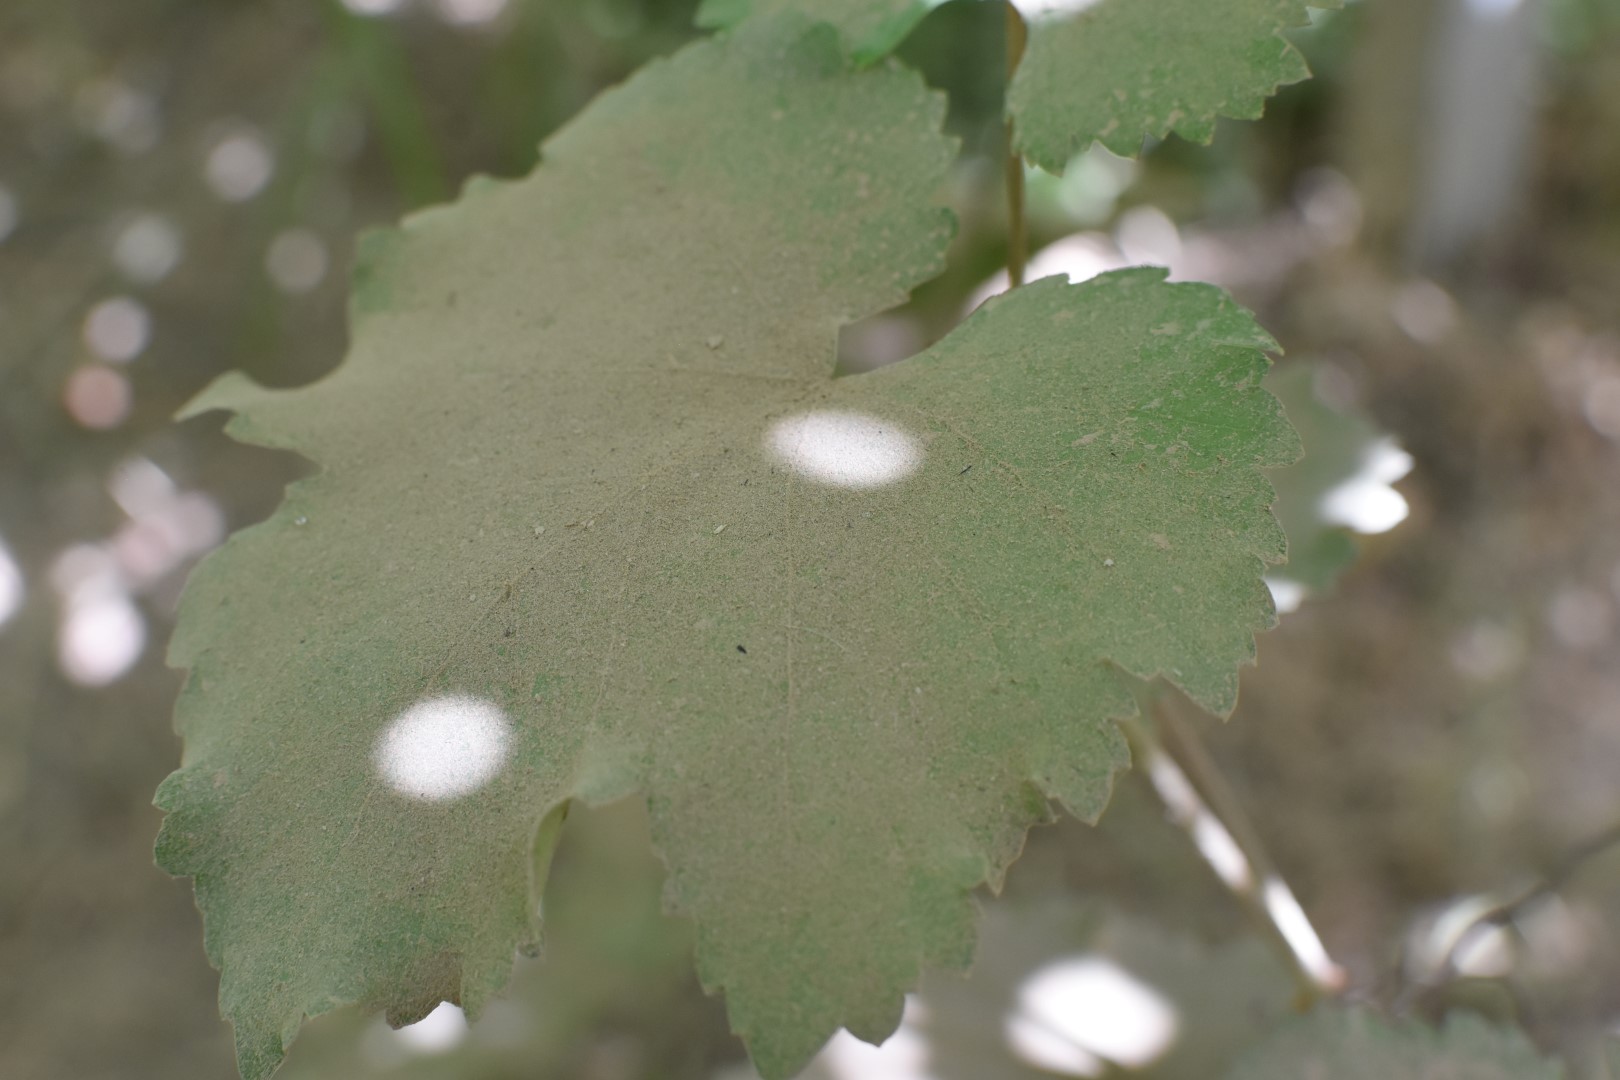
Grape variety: Riasi